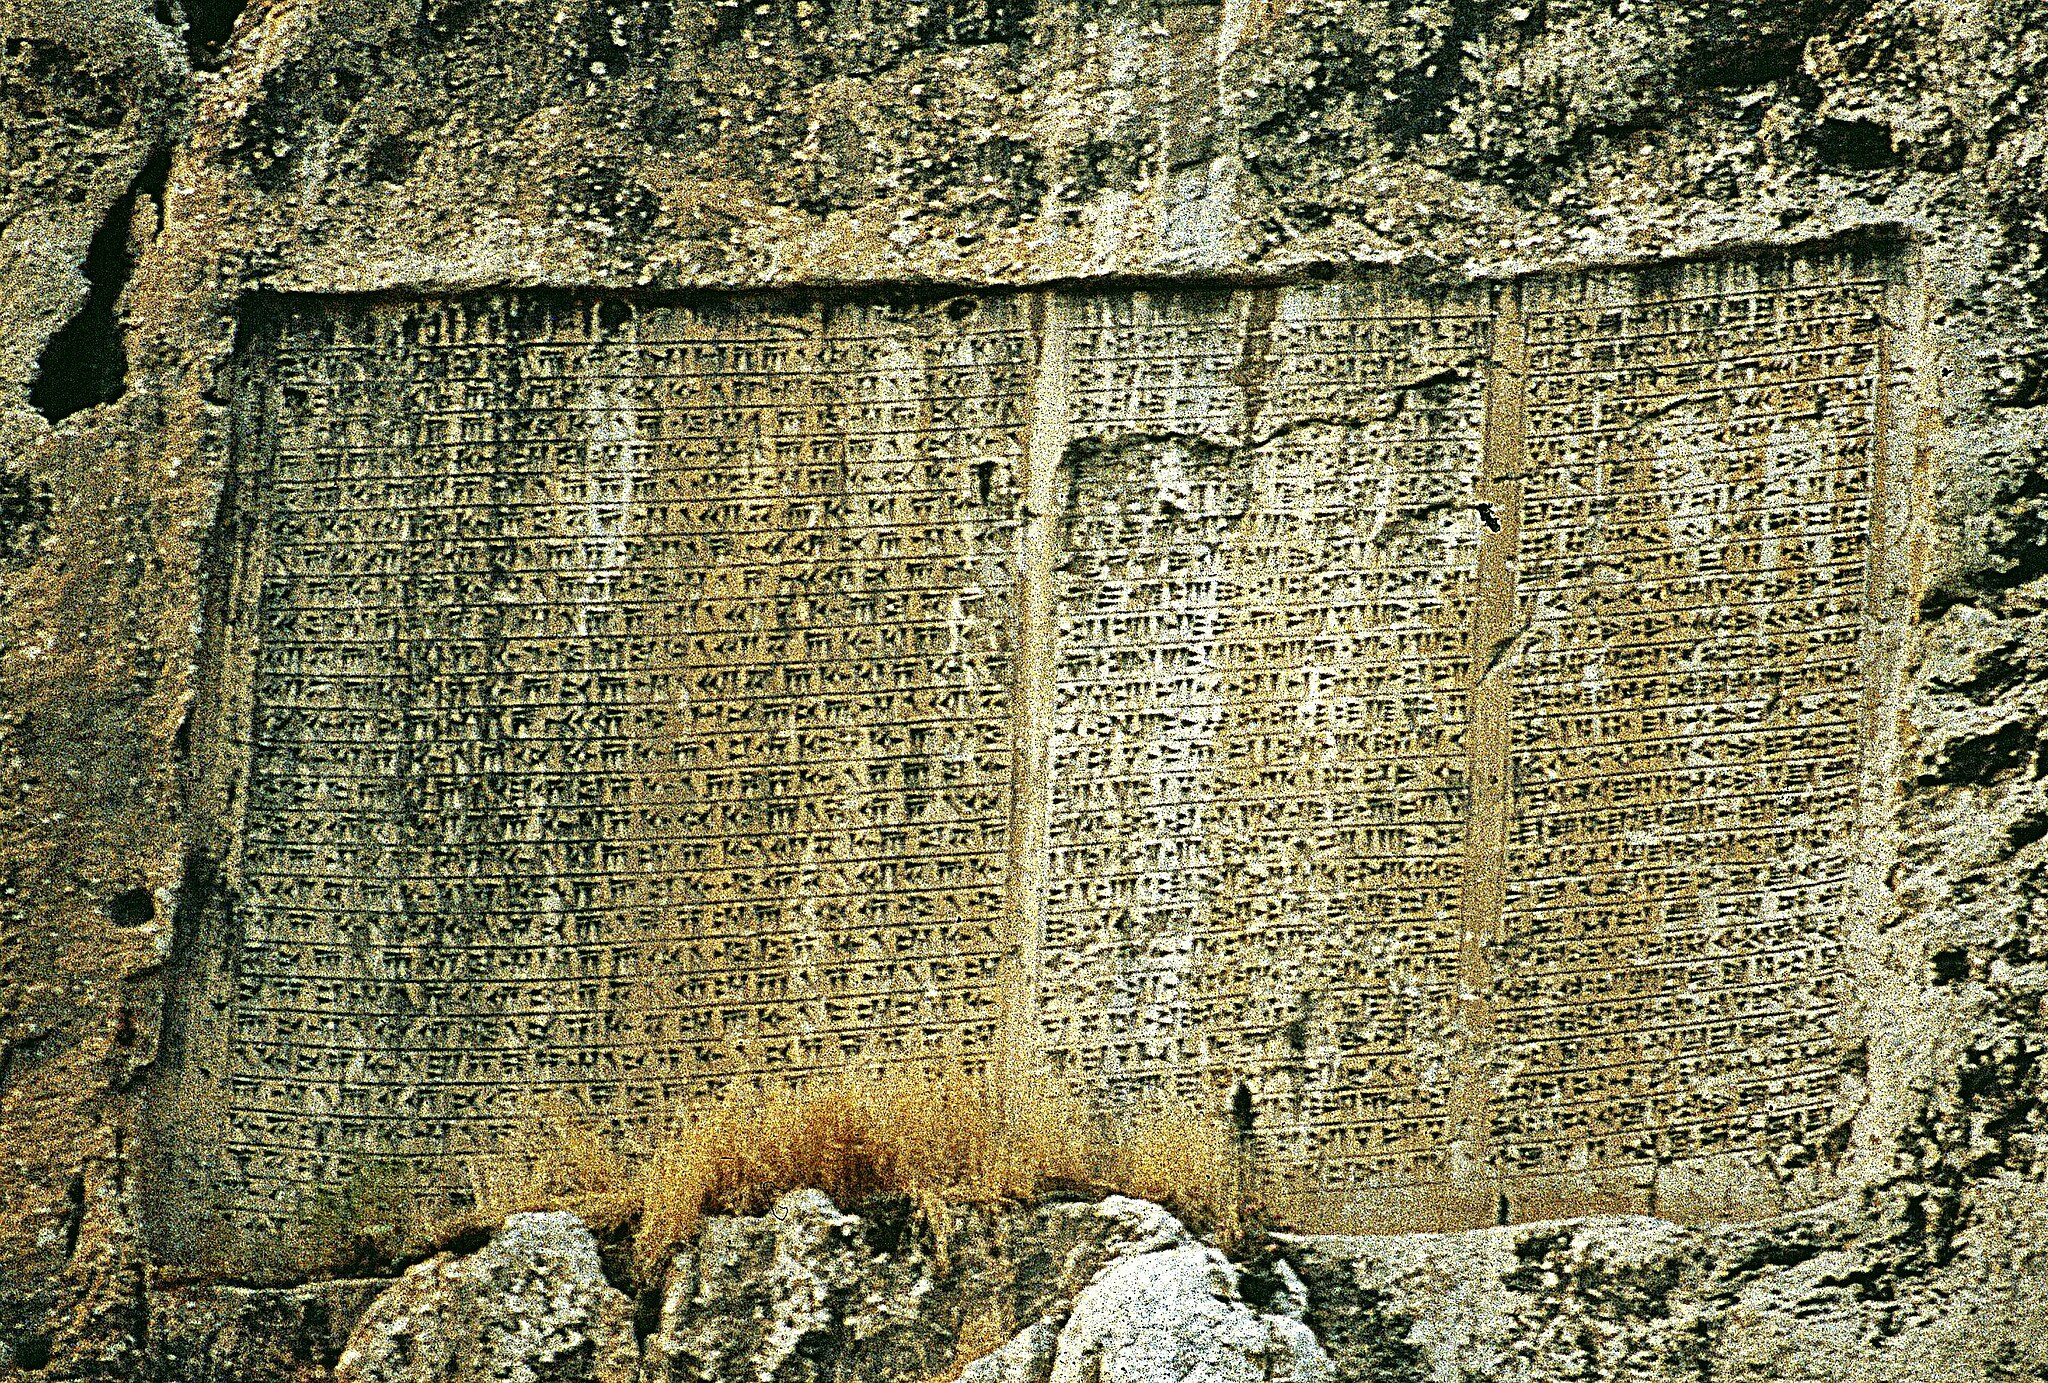
Title: OTVankaleDreisprachigeXerxesInschrift
Description: Van Kale, dreisprachige Xerxes-Inschrift
Date: 1990-06
Categories: Trilingual inscription of Xerxes, Van, Self-published work, Files by Ziegler175